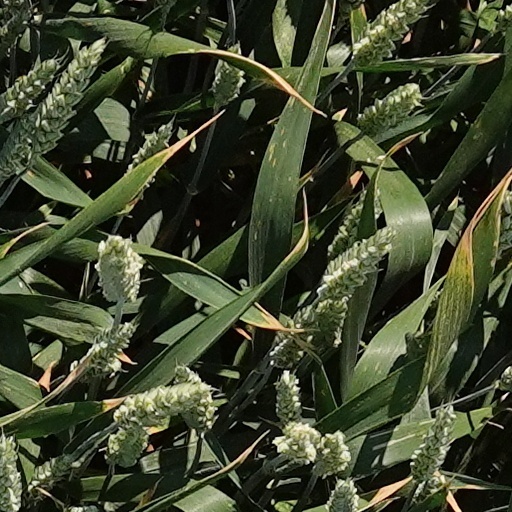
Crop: wheat